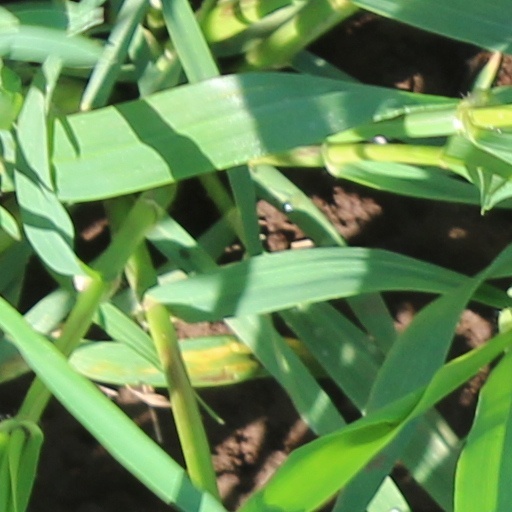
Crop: wheat